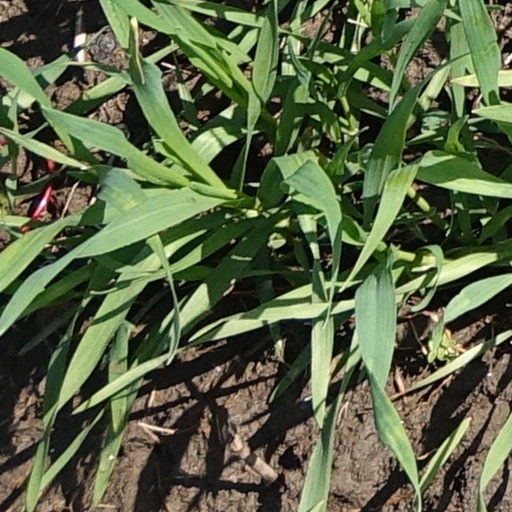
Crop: wheat